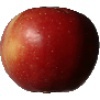
Label: braeburn_apple